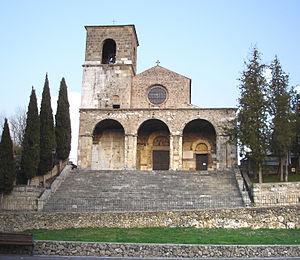
Aquino est une commune italienne de la province de Frosinone dans le Latium. La commune est célèbre pour Thomas d'Aquin, né près de la ville, au château fort de Roccasecca, en 1224 ou 1225.